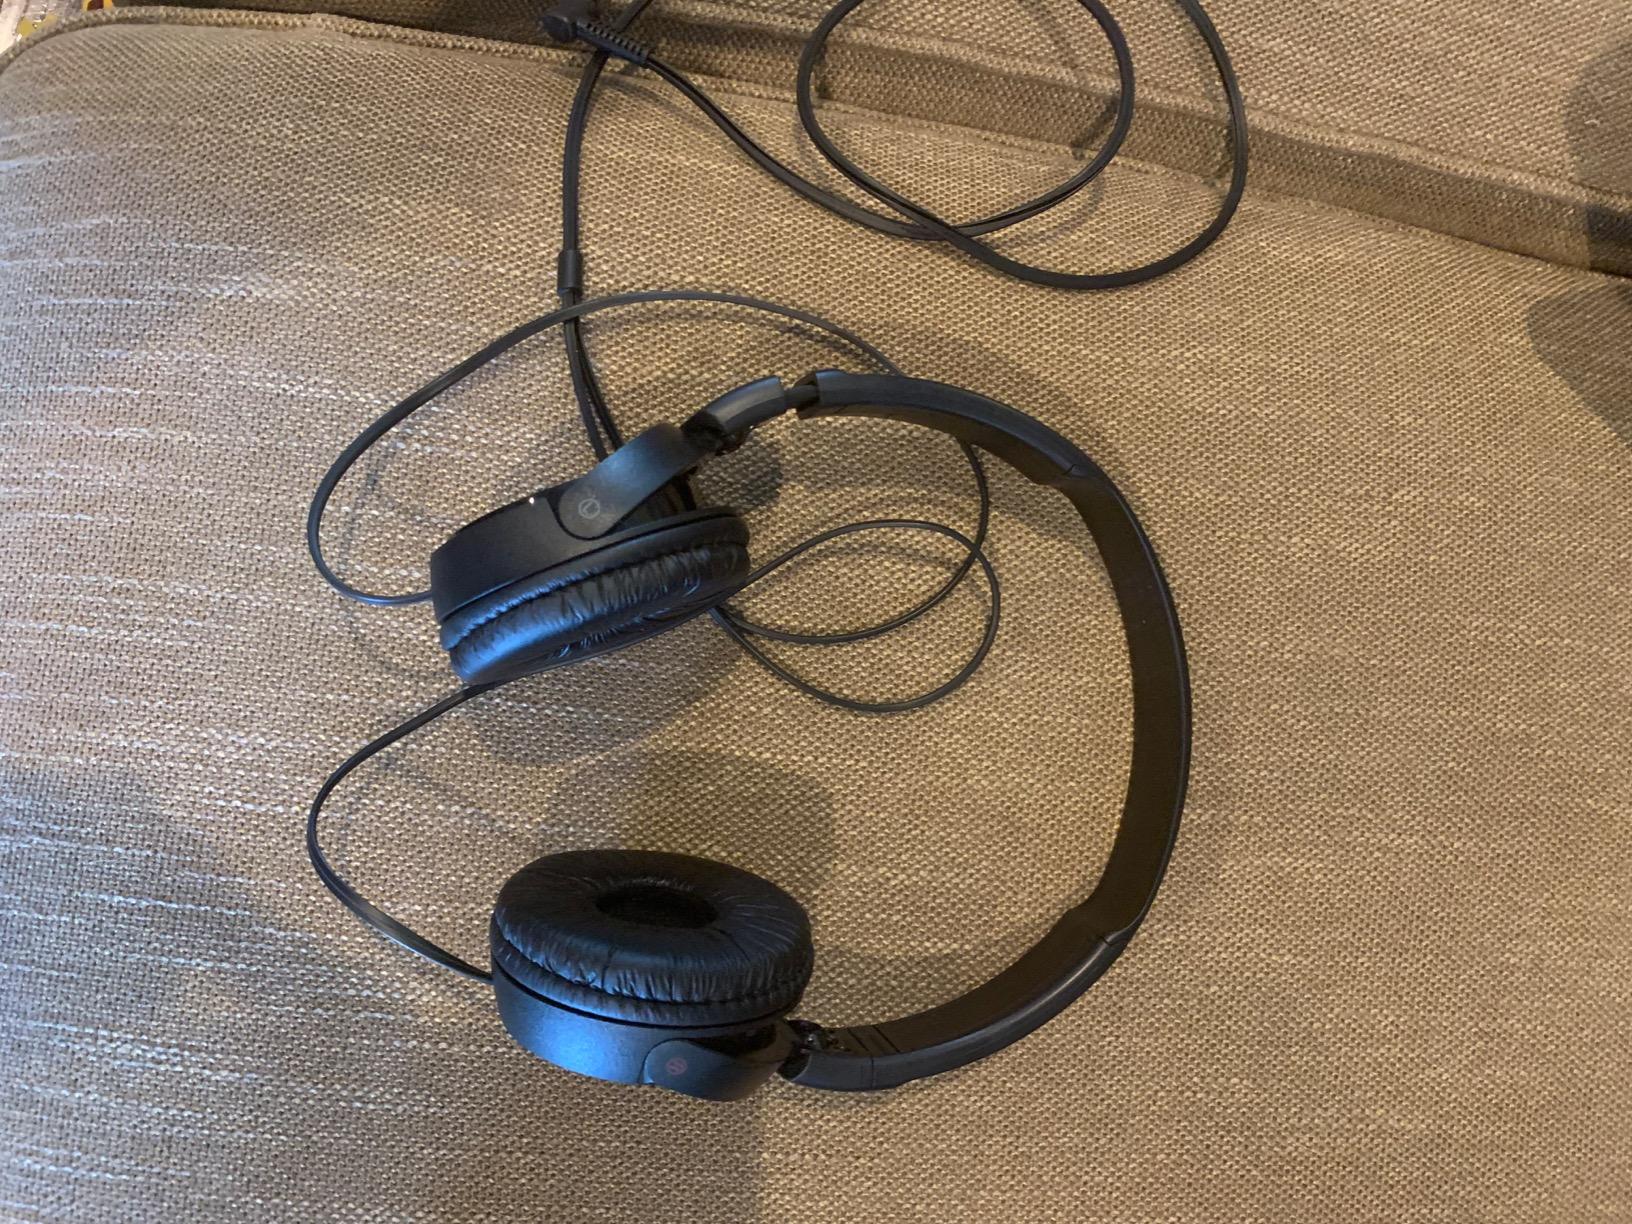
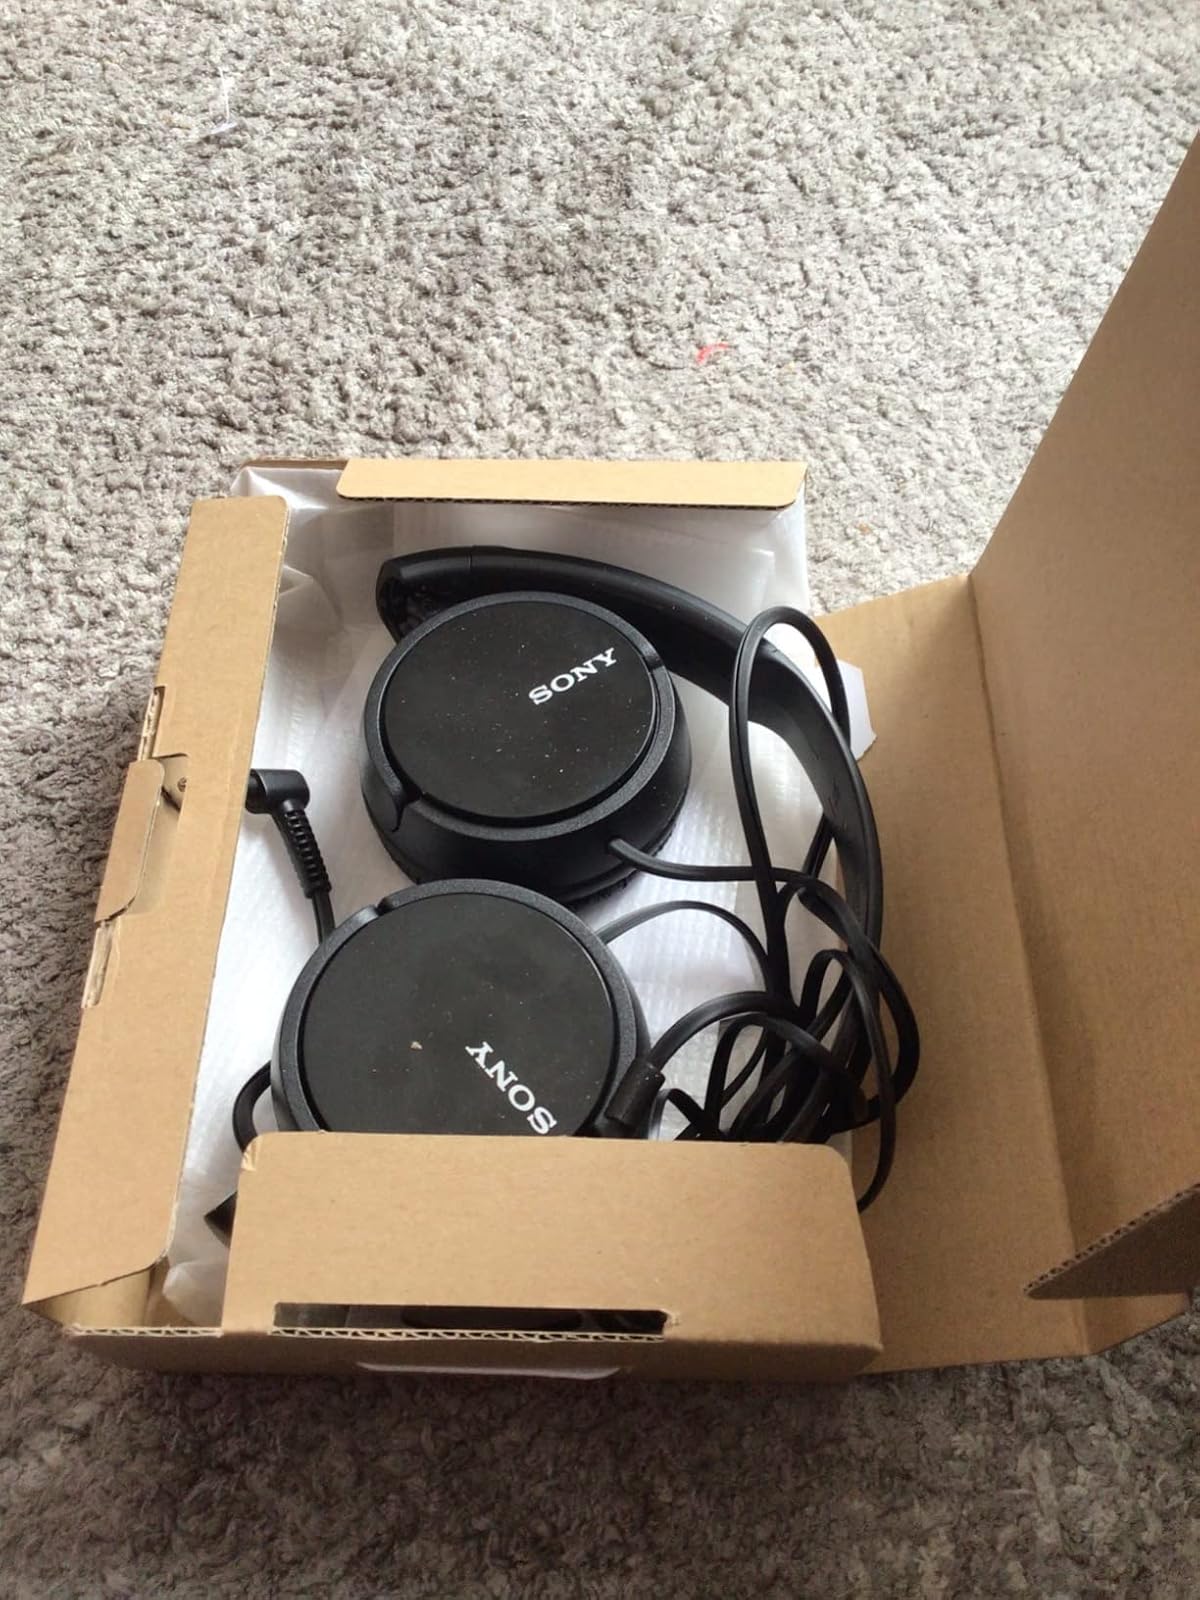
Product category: headphones
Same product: yes